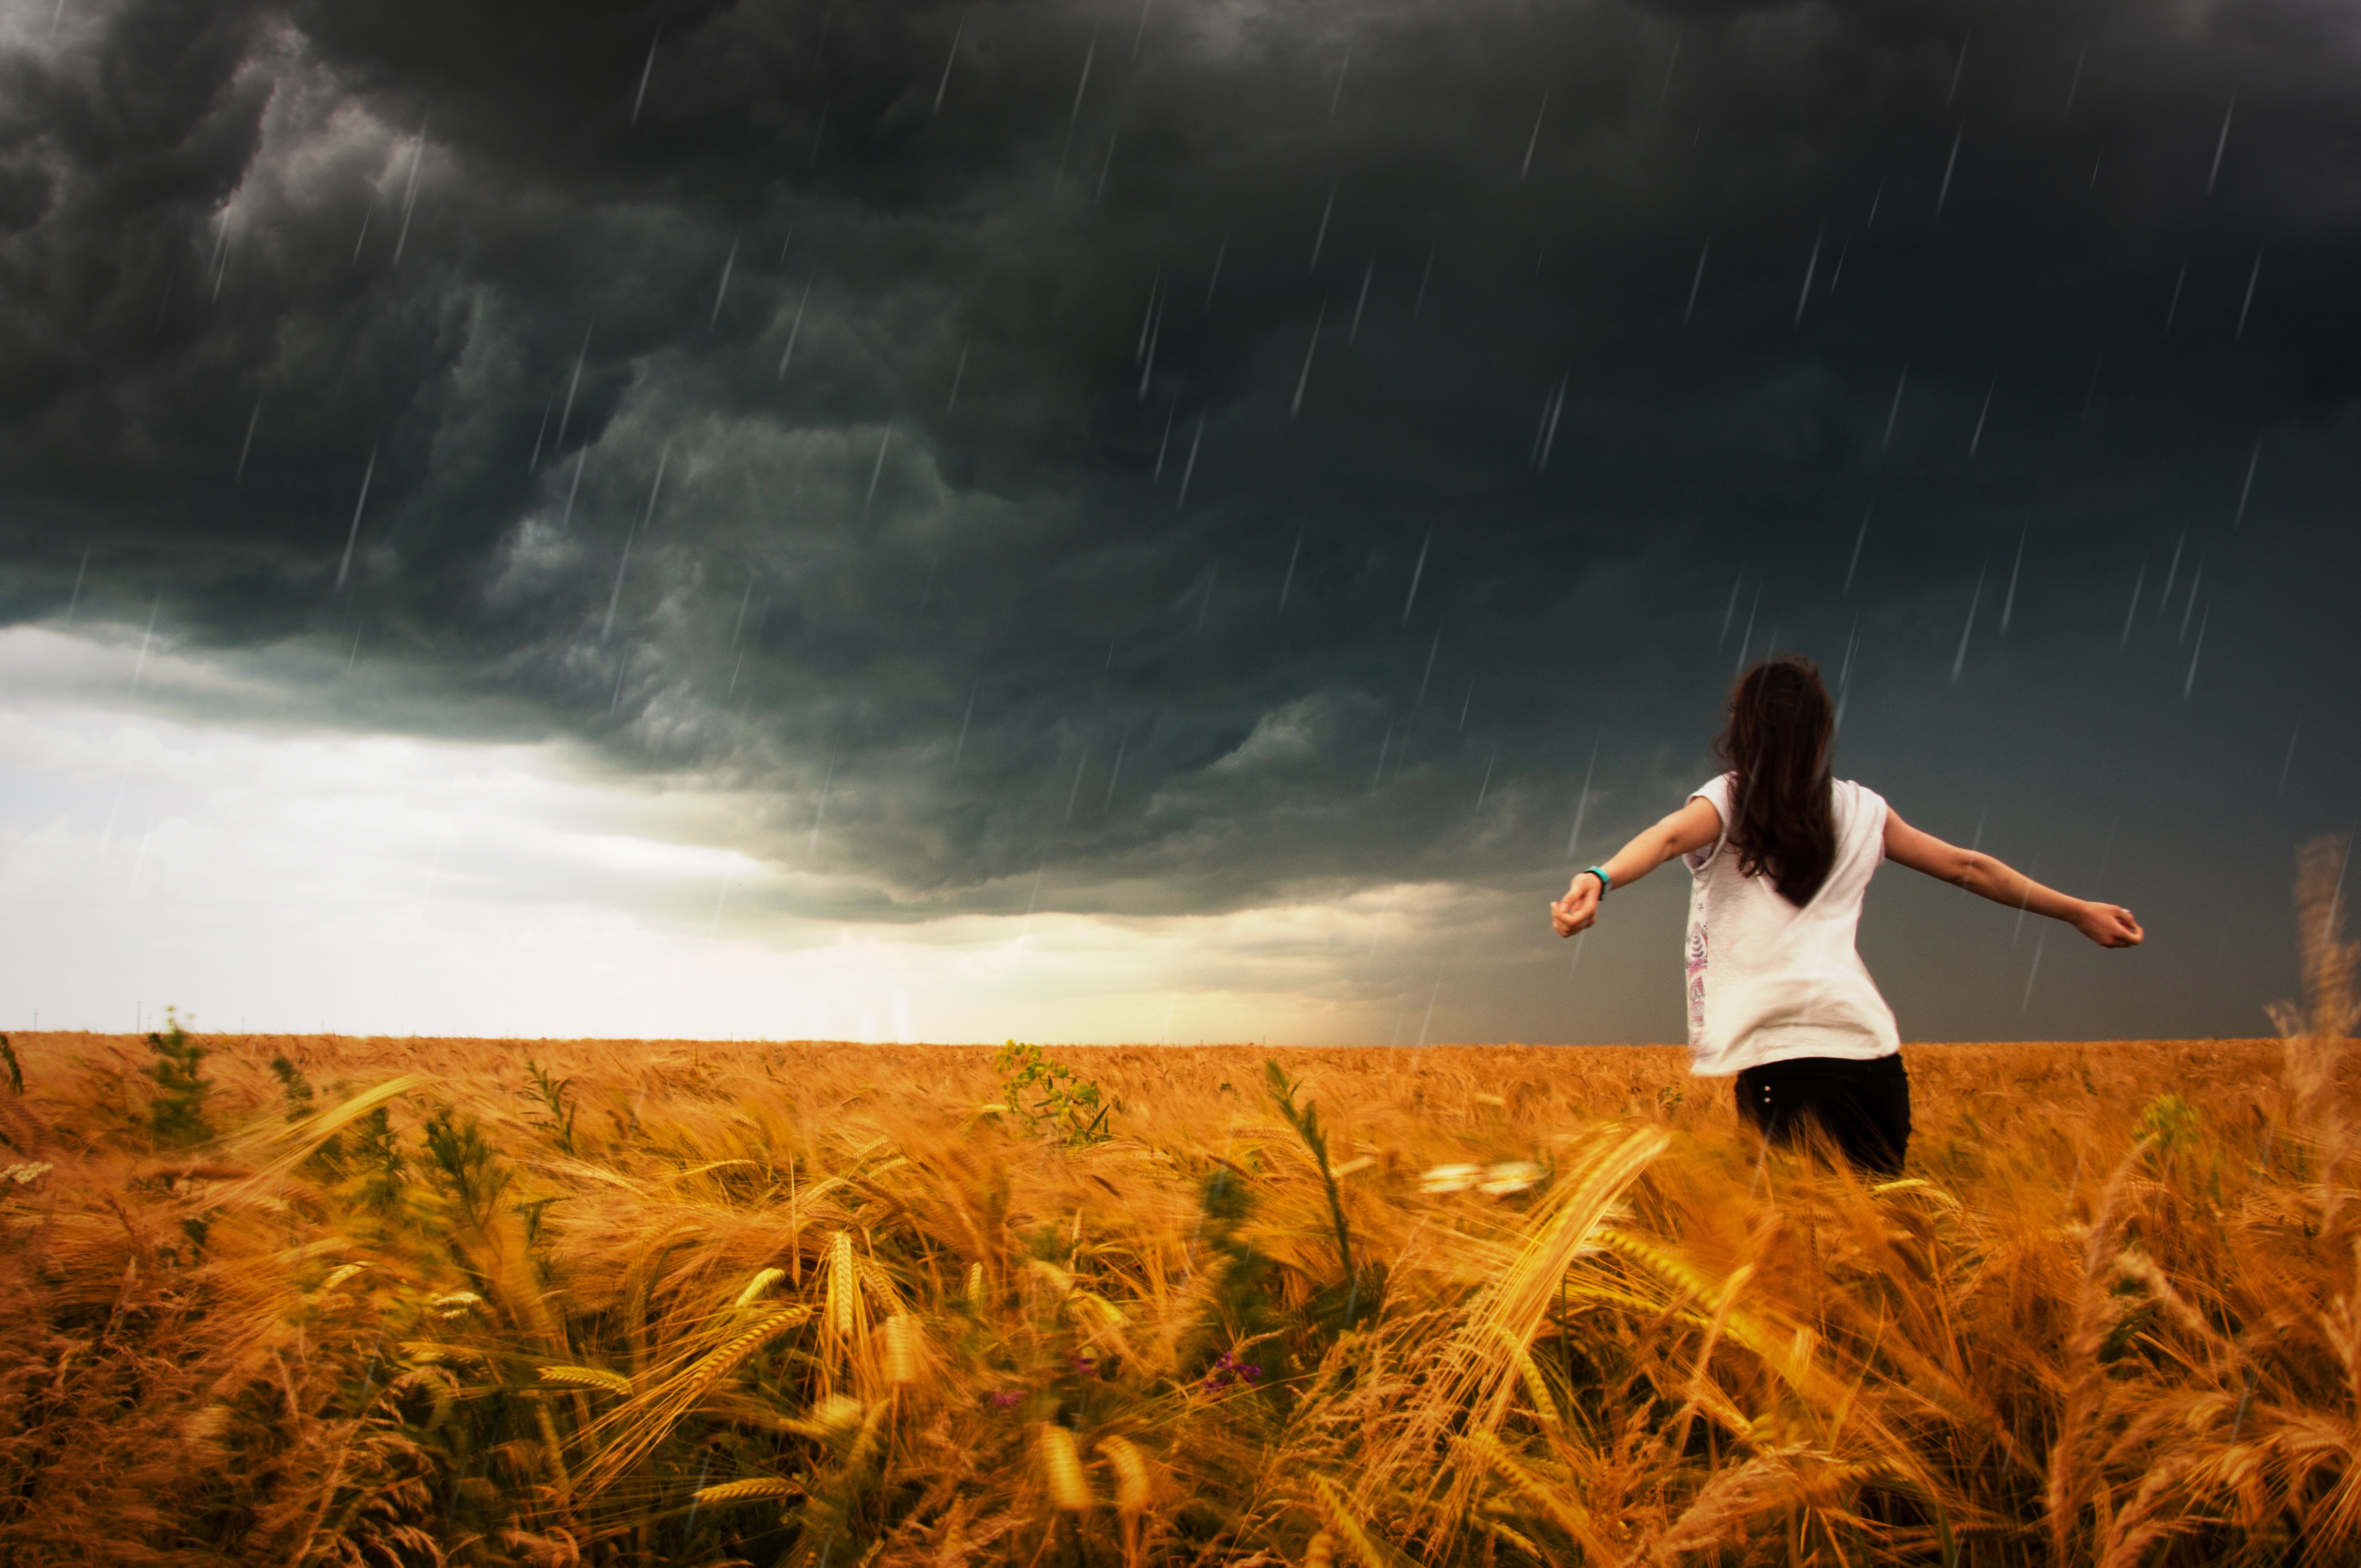
nature, grass, horizon, cloud, plant, sky, sunset, field, sunlight, morning, flower, wind, evening, crop, autumn, weather, agriculture, flowering plant, grass family, land plant